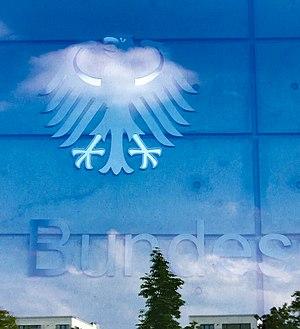
Bureau central du Service fédéral de renseignement in Berlin.